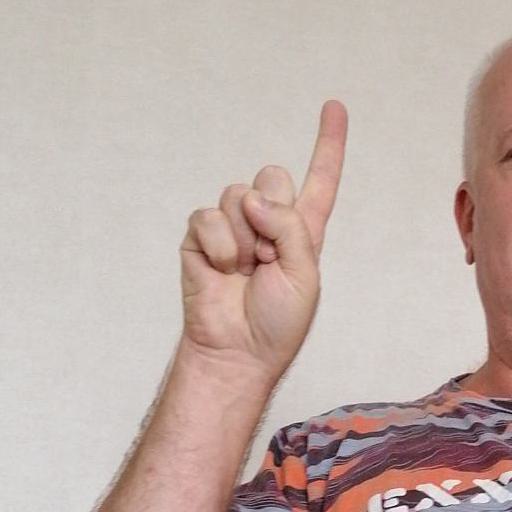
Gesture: one